Jetavana

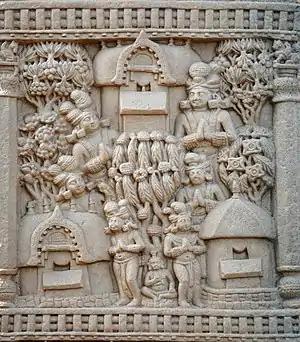
Jetavana of Sravasti, showing the three preferred residences of the Buddha. Sanchi.

Some of the chief buildings attached to the Jetavana are mentioned in the books by special names, viz., Mahāgandhakuti, Kaverimandalamāla, Kosambakuti and Candanamāla. SNA.ii.403. Other buildings are also mentioned - e.g., the Ambalakotthaka-āsanasālā (J.ii.246). According to Tibetan sources the vihāra was built according to a plan sent by the devas of Tusita and contained sixty large halls and sixty small. The Vinaya-piṭaka (Dulwa in Tibetan) also gives details of the decorative scheme of the vihāra (Rockhill: op. cit.48 and n.2).